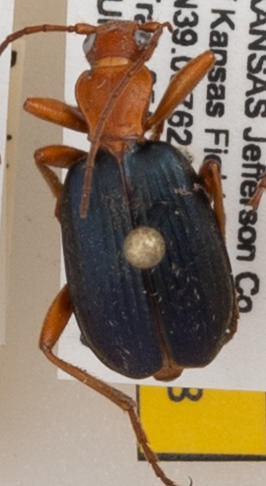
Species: Brachinus alternans
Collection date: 2020-08-05
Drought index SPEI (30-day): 1.038
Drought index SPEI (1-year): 1.348
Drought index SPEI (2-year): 2.09